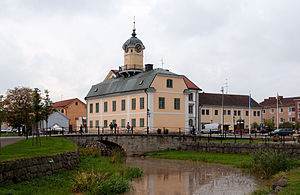
Söderköping
Söderköpings rådhus
Söderköping er en svensk by som ligger i Östergötlands län i Östergötland. Den er administrationsby i Söderköpings kommune og i 2010 havde byen 6.992 indbyggere.